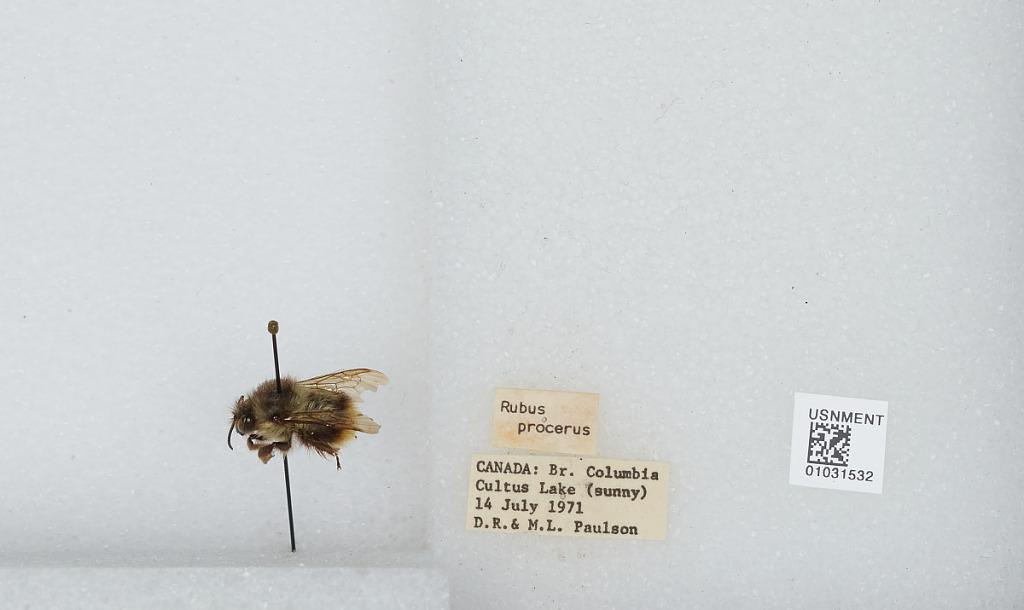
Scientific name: Bombus (Pyrobombus) mixtus Cresson
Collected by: D. Paulson & M. Paulson
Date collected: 1971-7-14
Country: Canada
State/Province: British Columbia
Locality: Cultus Lake
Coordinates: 50.8583, -121.054